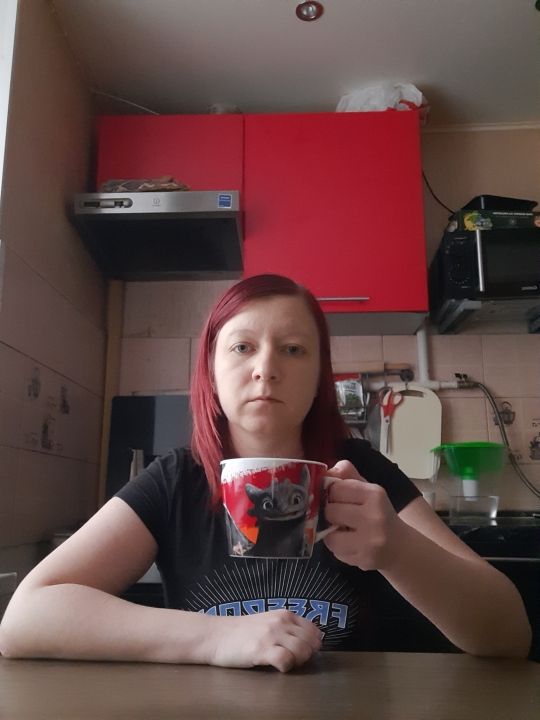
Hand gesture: no_gesture